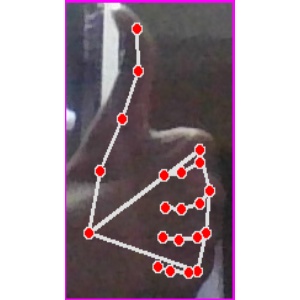
अक्षर: थ